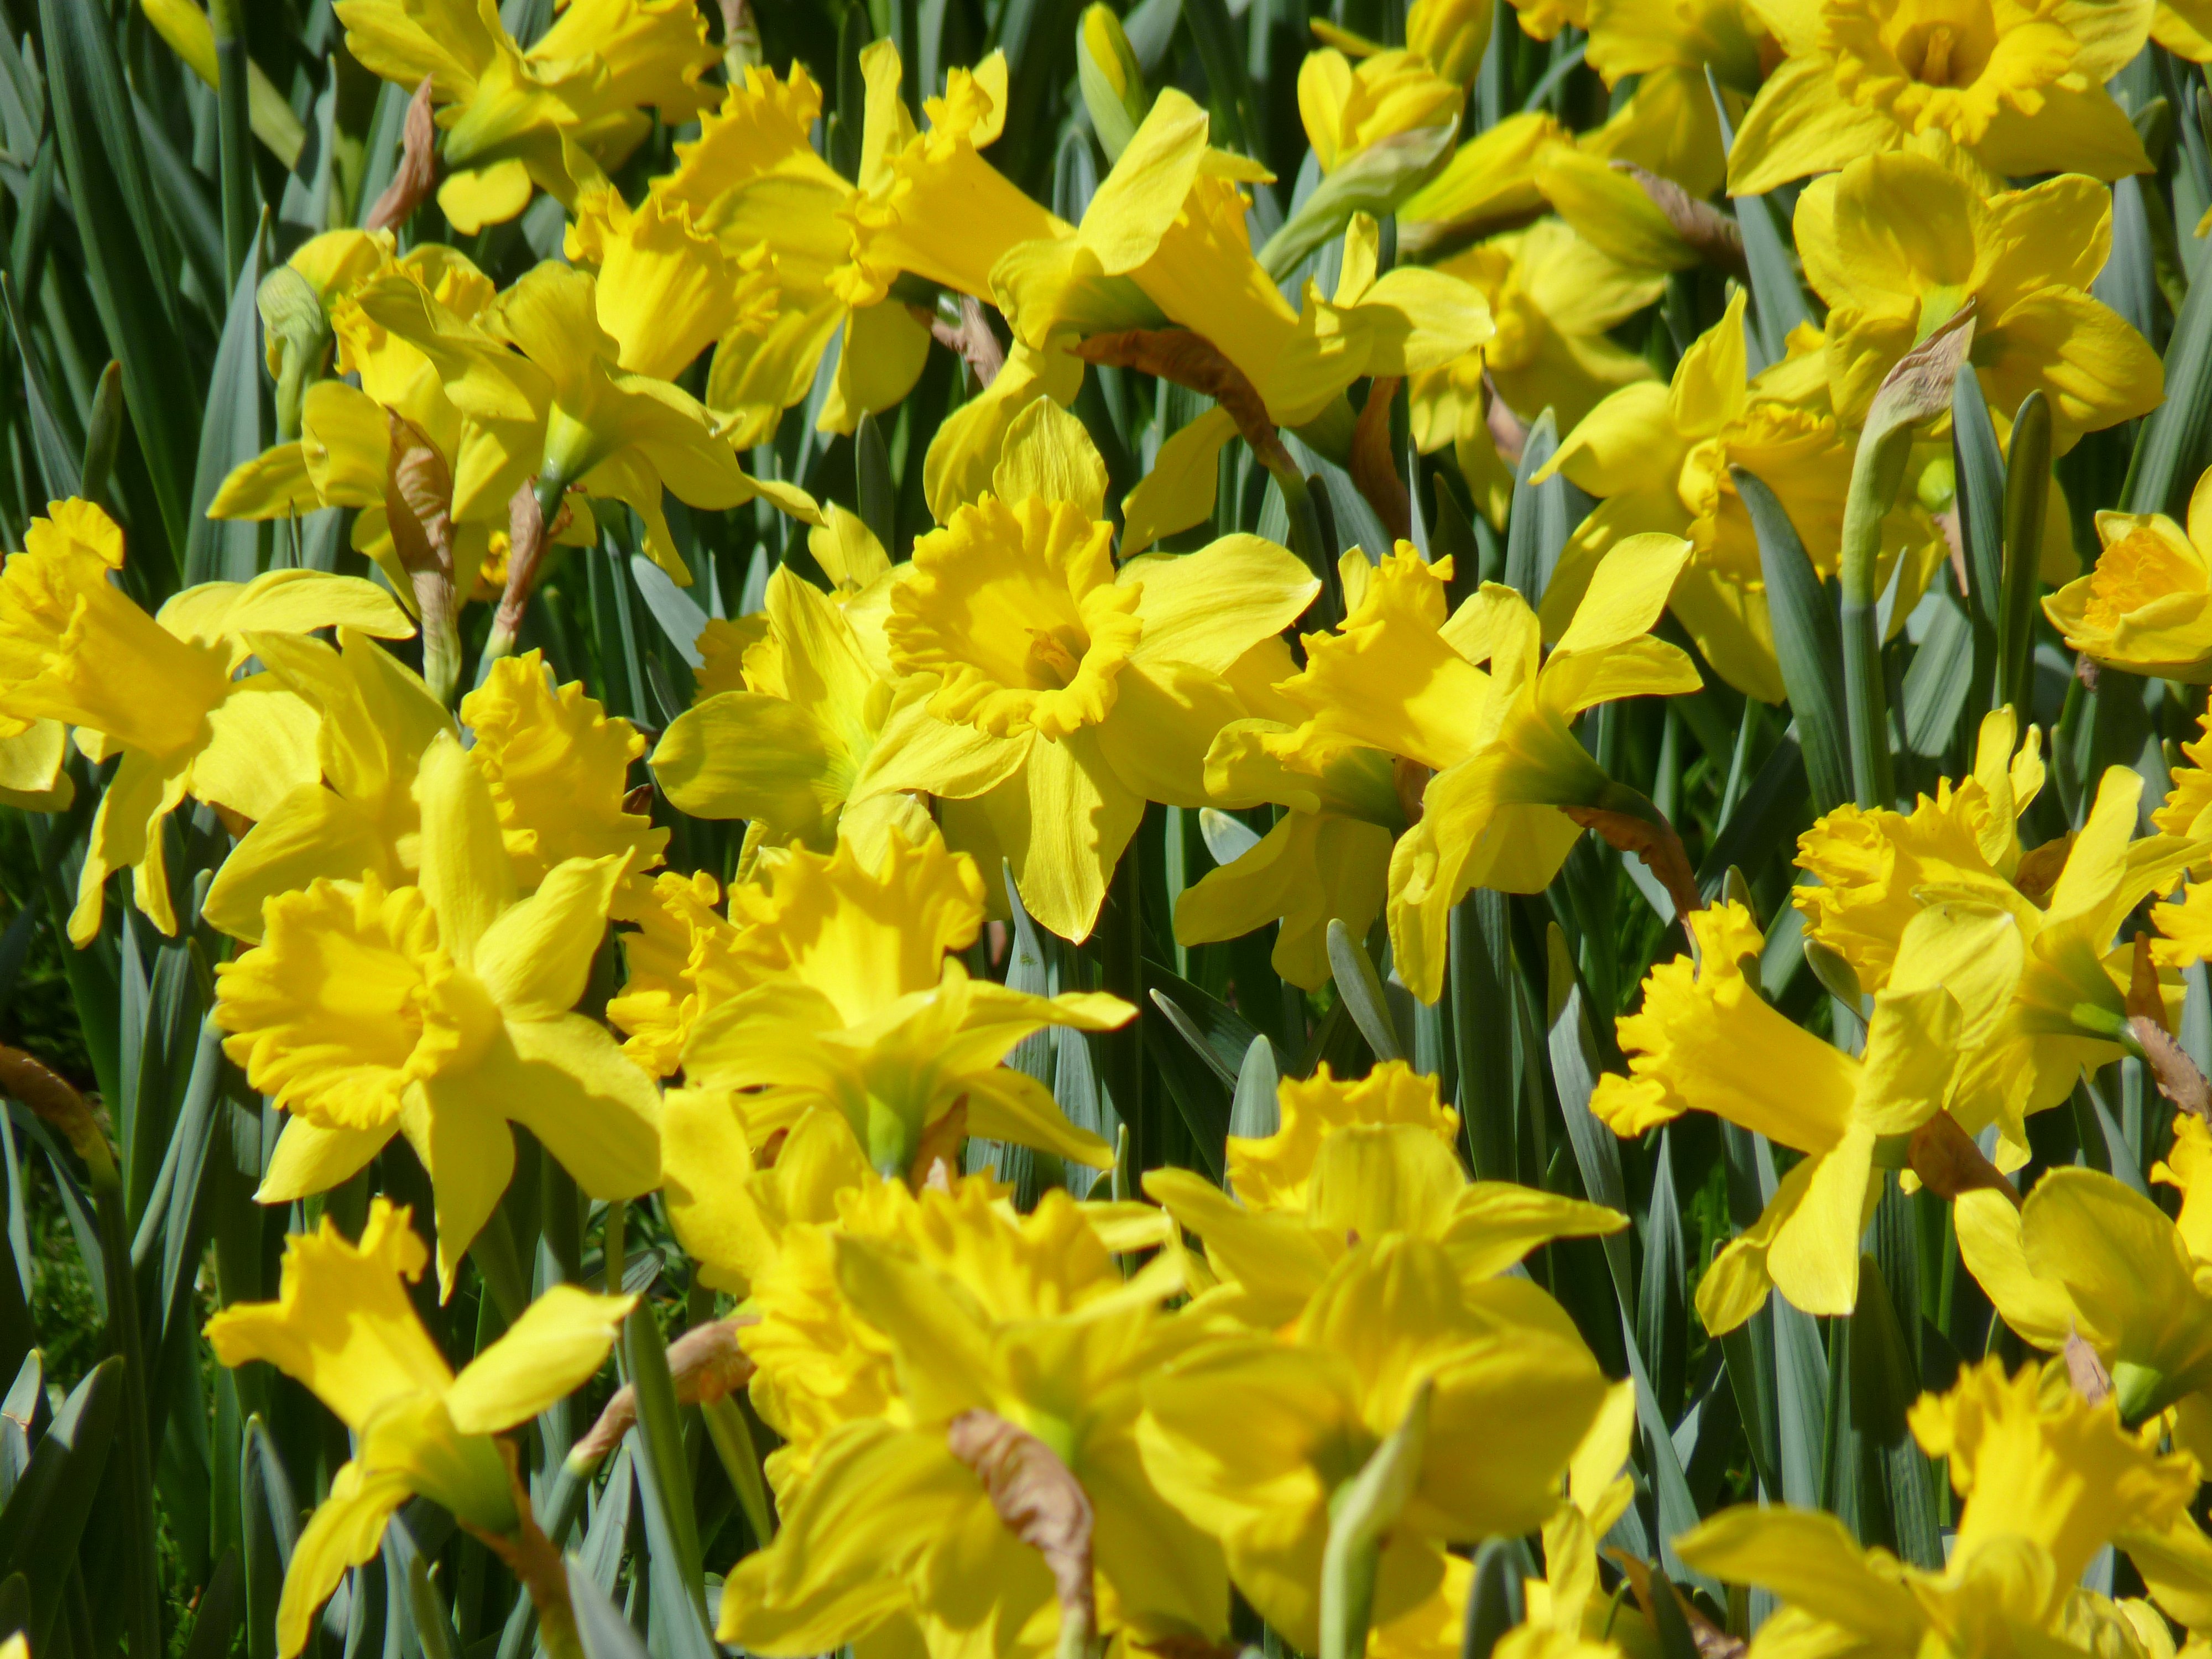
blossom, plant, flower, bloom, spring, yellow, daffodils, narcissus, flowering plant, osterglocken, daffodil field, land plant, fawn lily